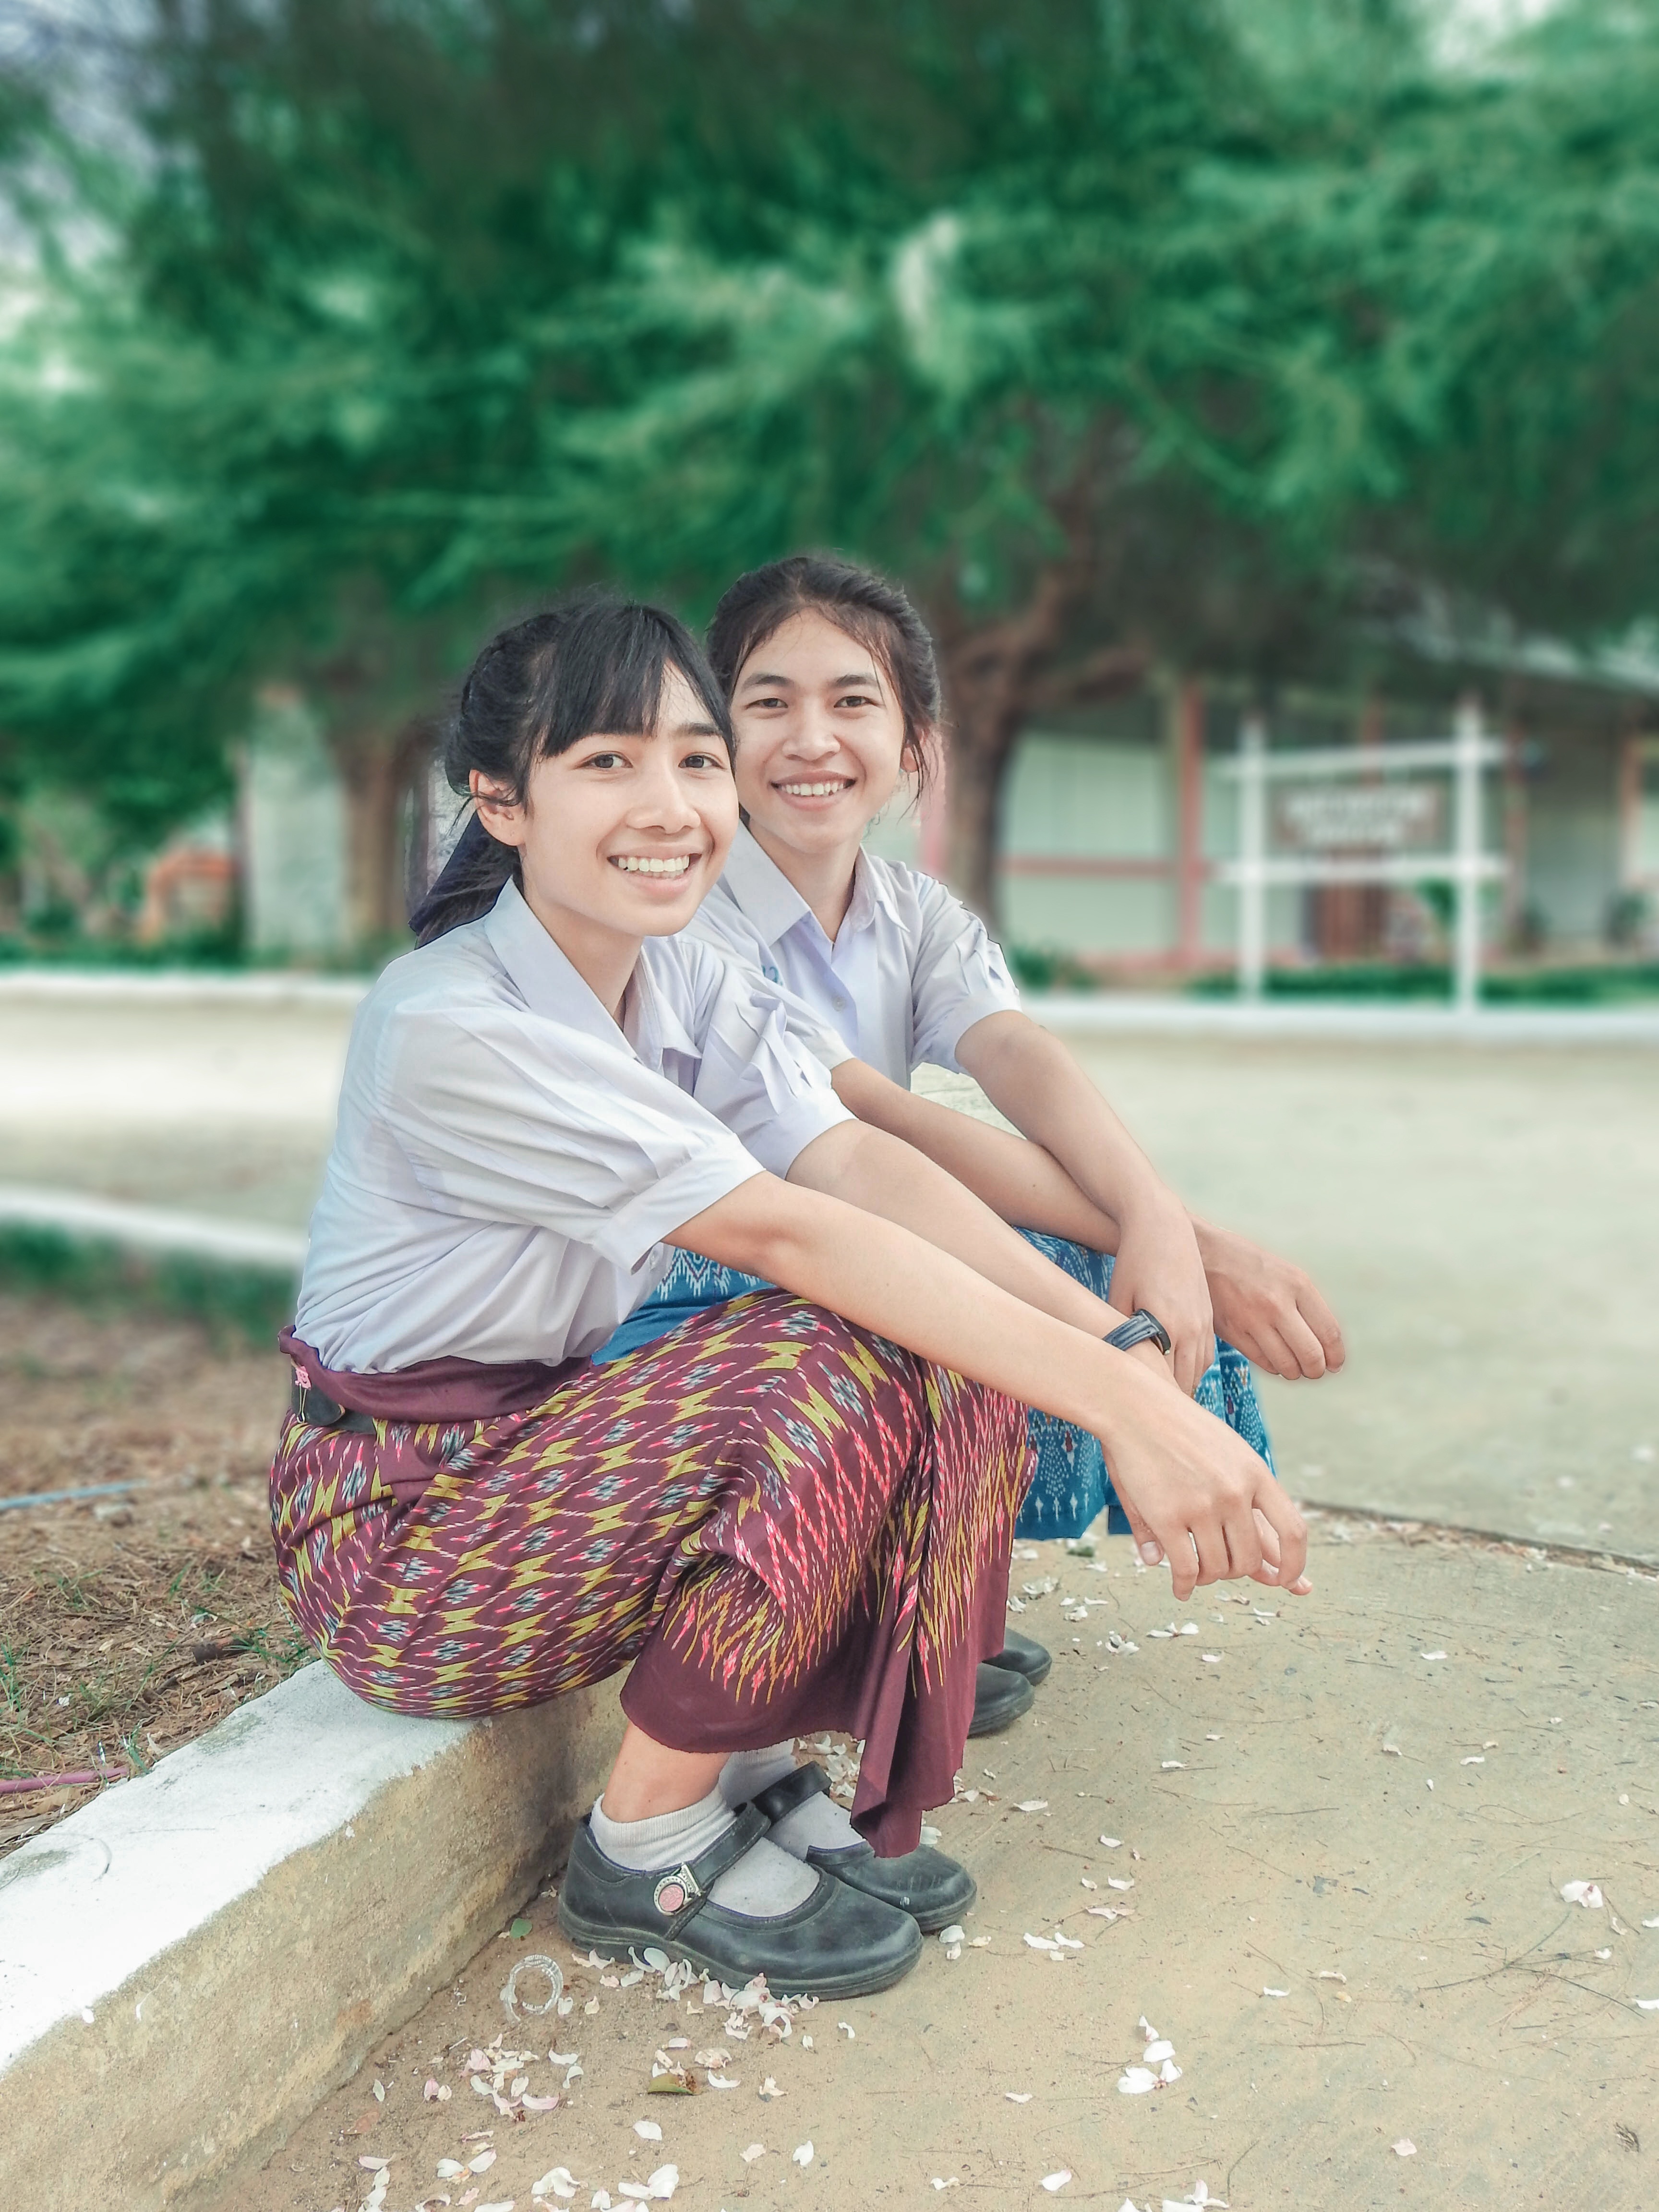
man, person, people, girl, play, sitting, child, thailand, family, ceremony, students, school, learning, interaction, human positions